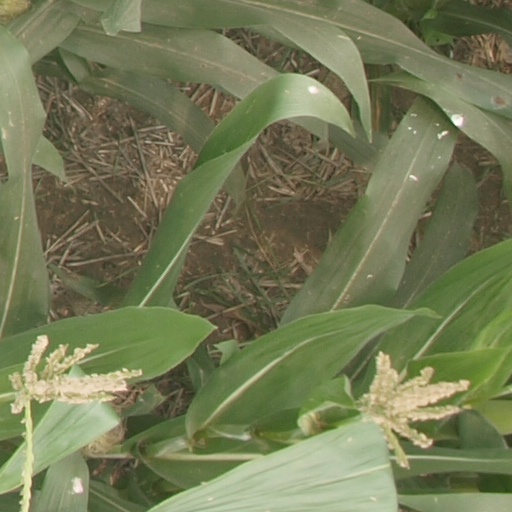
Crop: maize; corn